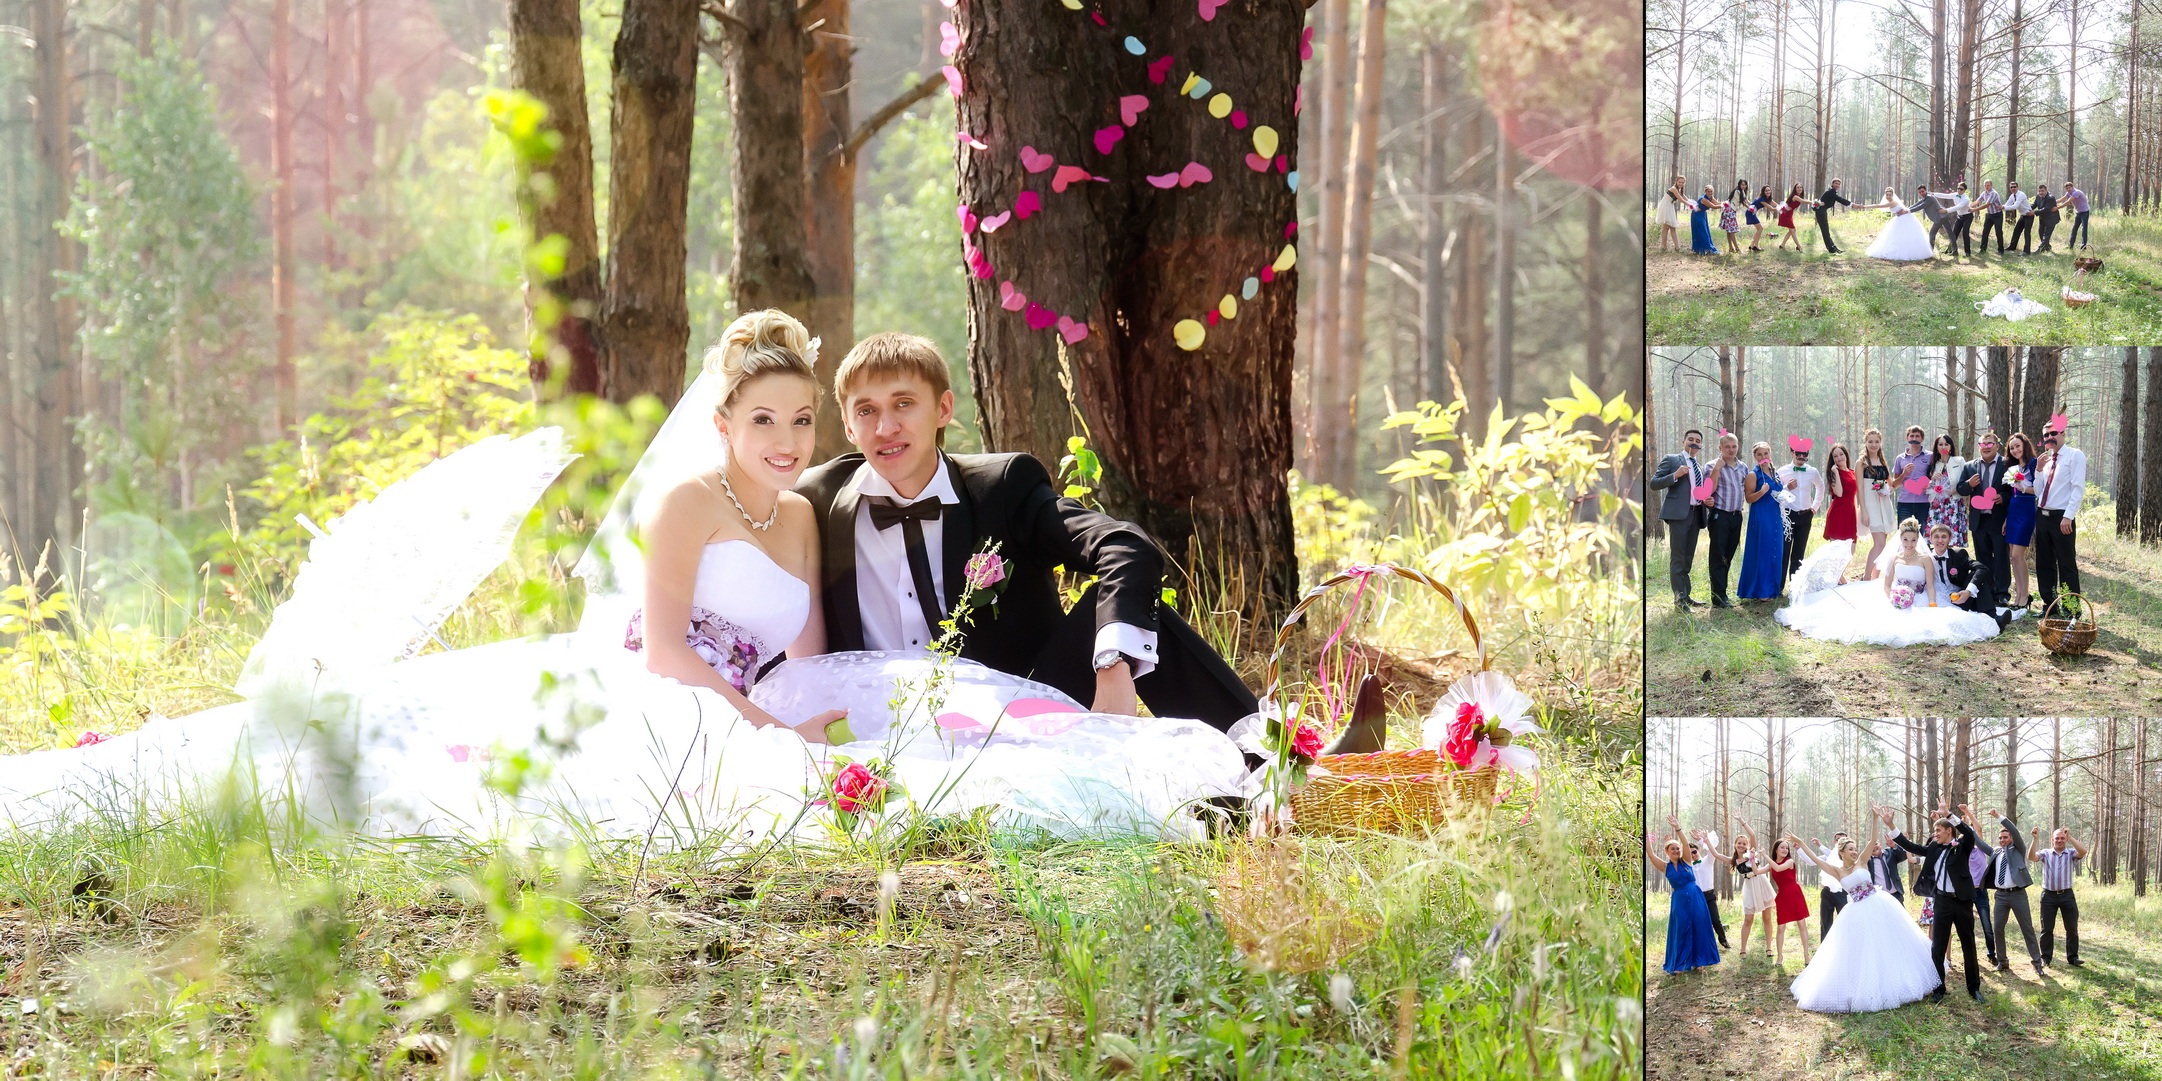
nature, flower, bouquet, wedding, bride, just married, flowers, stroll, ceremony, dress, happiness, woodland, green leaves, bridal bouquet, the groom, bridesmaid dress